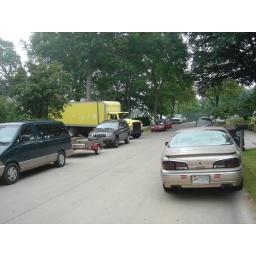
Lots of kind and generous people helped us move. I counted 8 cars in the street at one point.